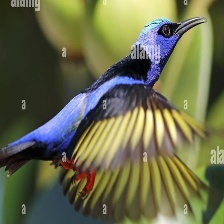
Species: RED LEGGED HONEYCREEPER
Scientific name: CYANERPES CYANEUS